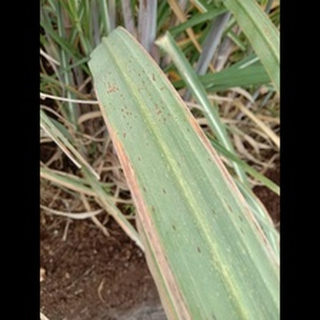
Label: sugarcane_rust